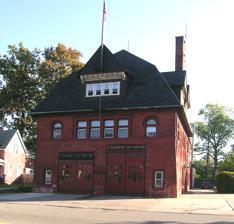
Building: Engine House No. 18 (Detroit)
Country: United States of America
Year built: 1892
United States historic place Engine House No. 18 U.S. National Register of Historic Places Interactive map Location 3812 Mt. Elliott Avenue Detroit , Michigan Coordinates 42°21′47″N 83°1′21″W / 42.36306°N 83.02250°W / 42.36306; -83.02250 Built 1892 Architect George D. Mason & Zachariah Rice Architectural style Queen Anne NRHP reference No. 95001368 Added to NRHP November 29, 1995 The Engine House No. 18 is a fire station located at 3812 Mt. Elliott Avenue in Detroit , Michigan. It is also known as Engine Company No. 18 Fire Station . It is the third oldest existing (and was the oldest operating when closed in 2012) fire station in Detroit. The station was listed on the National Register of Historic Places in 1995. History Land for this Engine House was purchased in 1891 for $2100 (equivalent to $64,000 in 2023 ). The building was designed by the Detroit architects George D. Mason and Zachariah Rice and constructed by Vinton & Co. for $20,228.14 (equivalent to $619,873 in 2023 ). Description The Engine House is a two-story red brick building with trim of red-orange sandstone and salmon colored brick topped with a high double-pitch hip roof in the front and a lower roof in the rear. Dormers feature wooden cornices containing sculpted faces, serpents, and dragonheads. Two engine bays are located on the first floor, along with the station office, kitchen, and dining & recreation room. The sleeping quarters, officer's room, locker room and bathroom are on the second floor. A hose-drying chamber stretches from the first floor to the attic. A rear addition to the original 1892 building was constructed in 1949; the site also houses a one-story, brick storage building at the rear of the lot. References